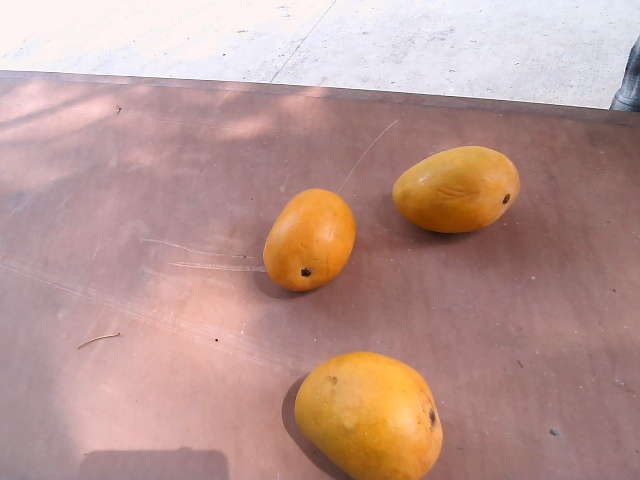
Label: Ripe_Mango